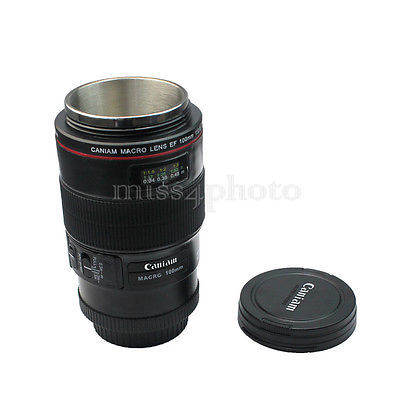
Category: mug